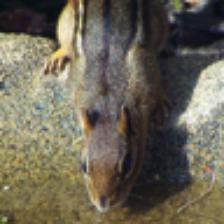
Label: NonHuman